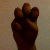
The image shows a hand gesture representing the letter 'E' in Indian Sign Language.